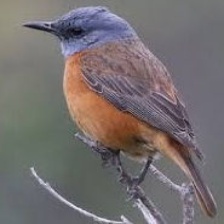
Species: CAPE ROCK THRUSH
Scientific name: MONTICOLA RUPESTRIS